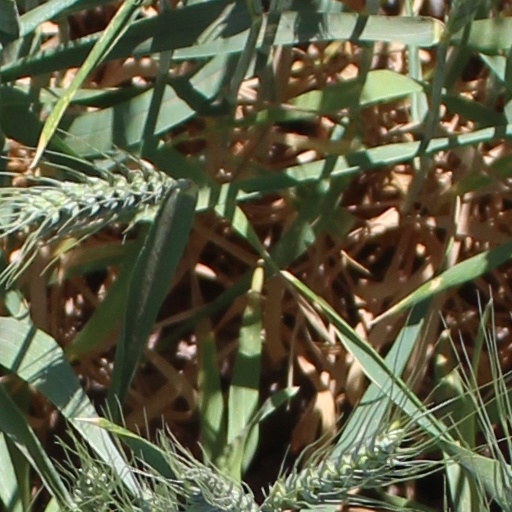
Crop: wheat